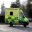
Label: ambulance